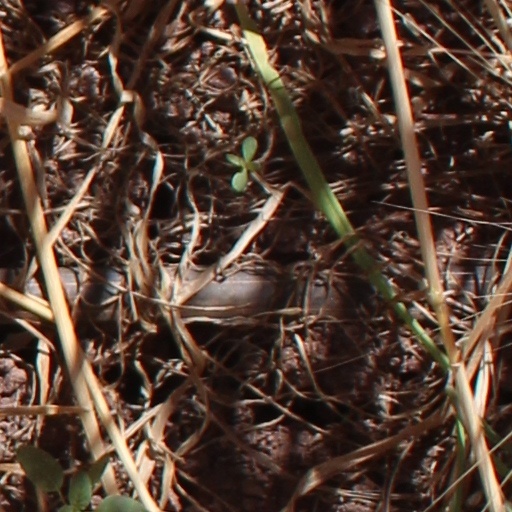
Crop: wheat